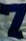
Number: 7